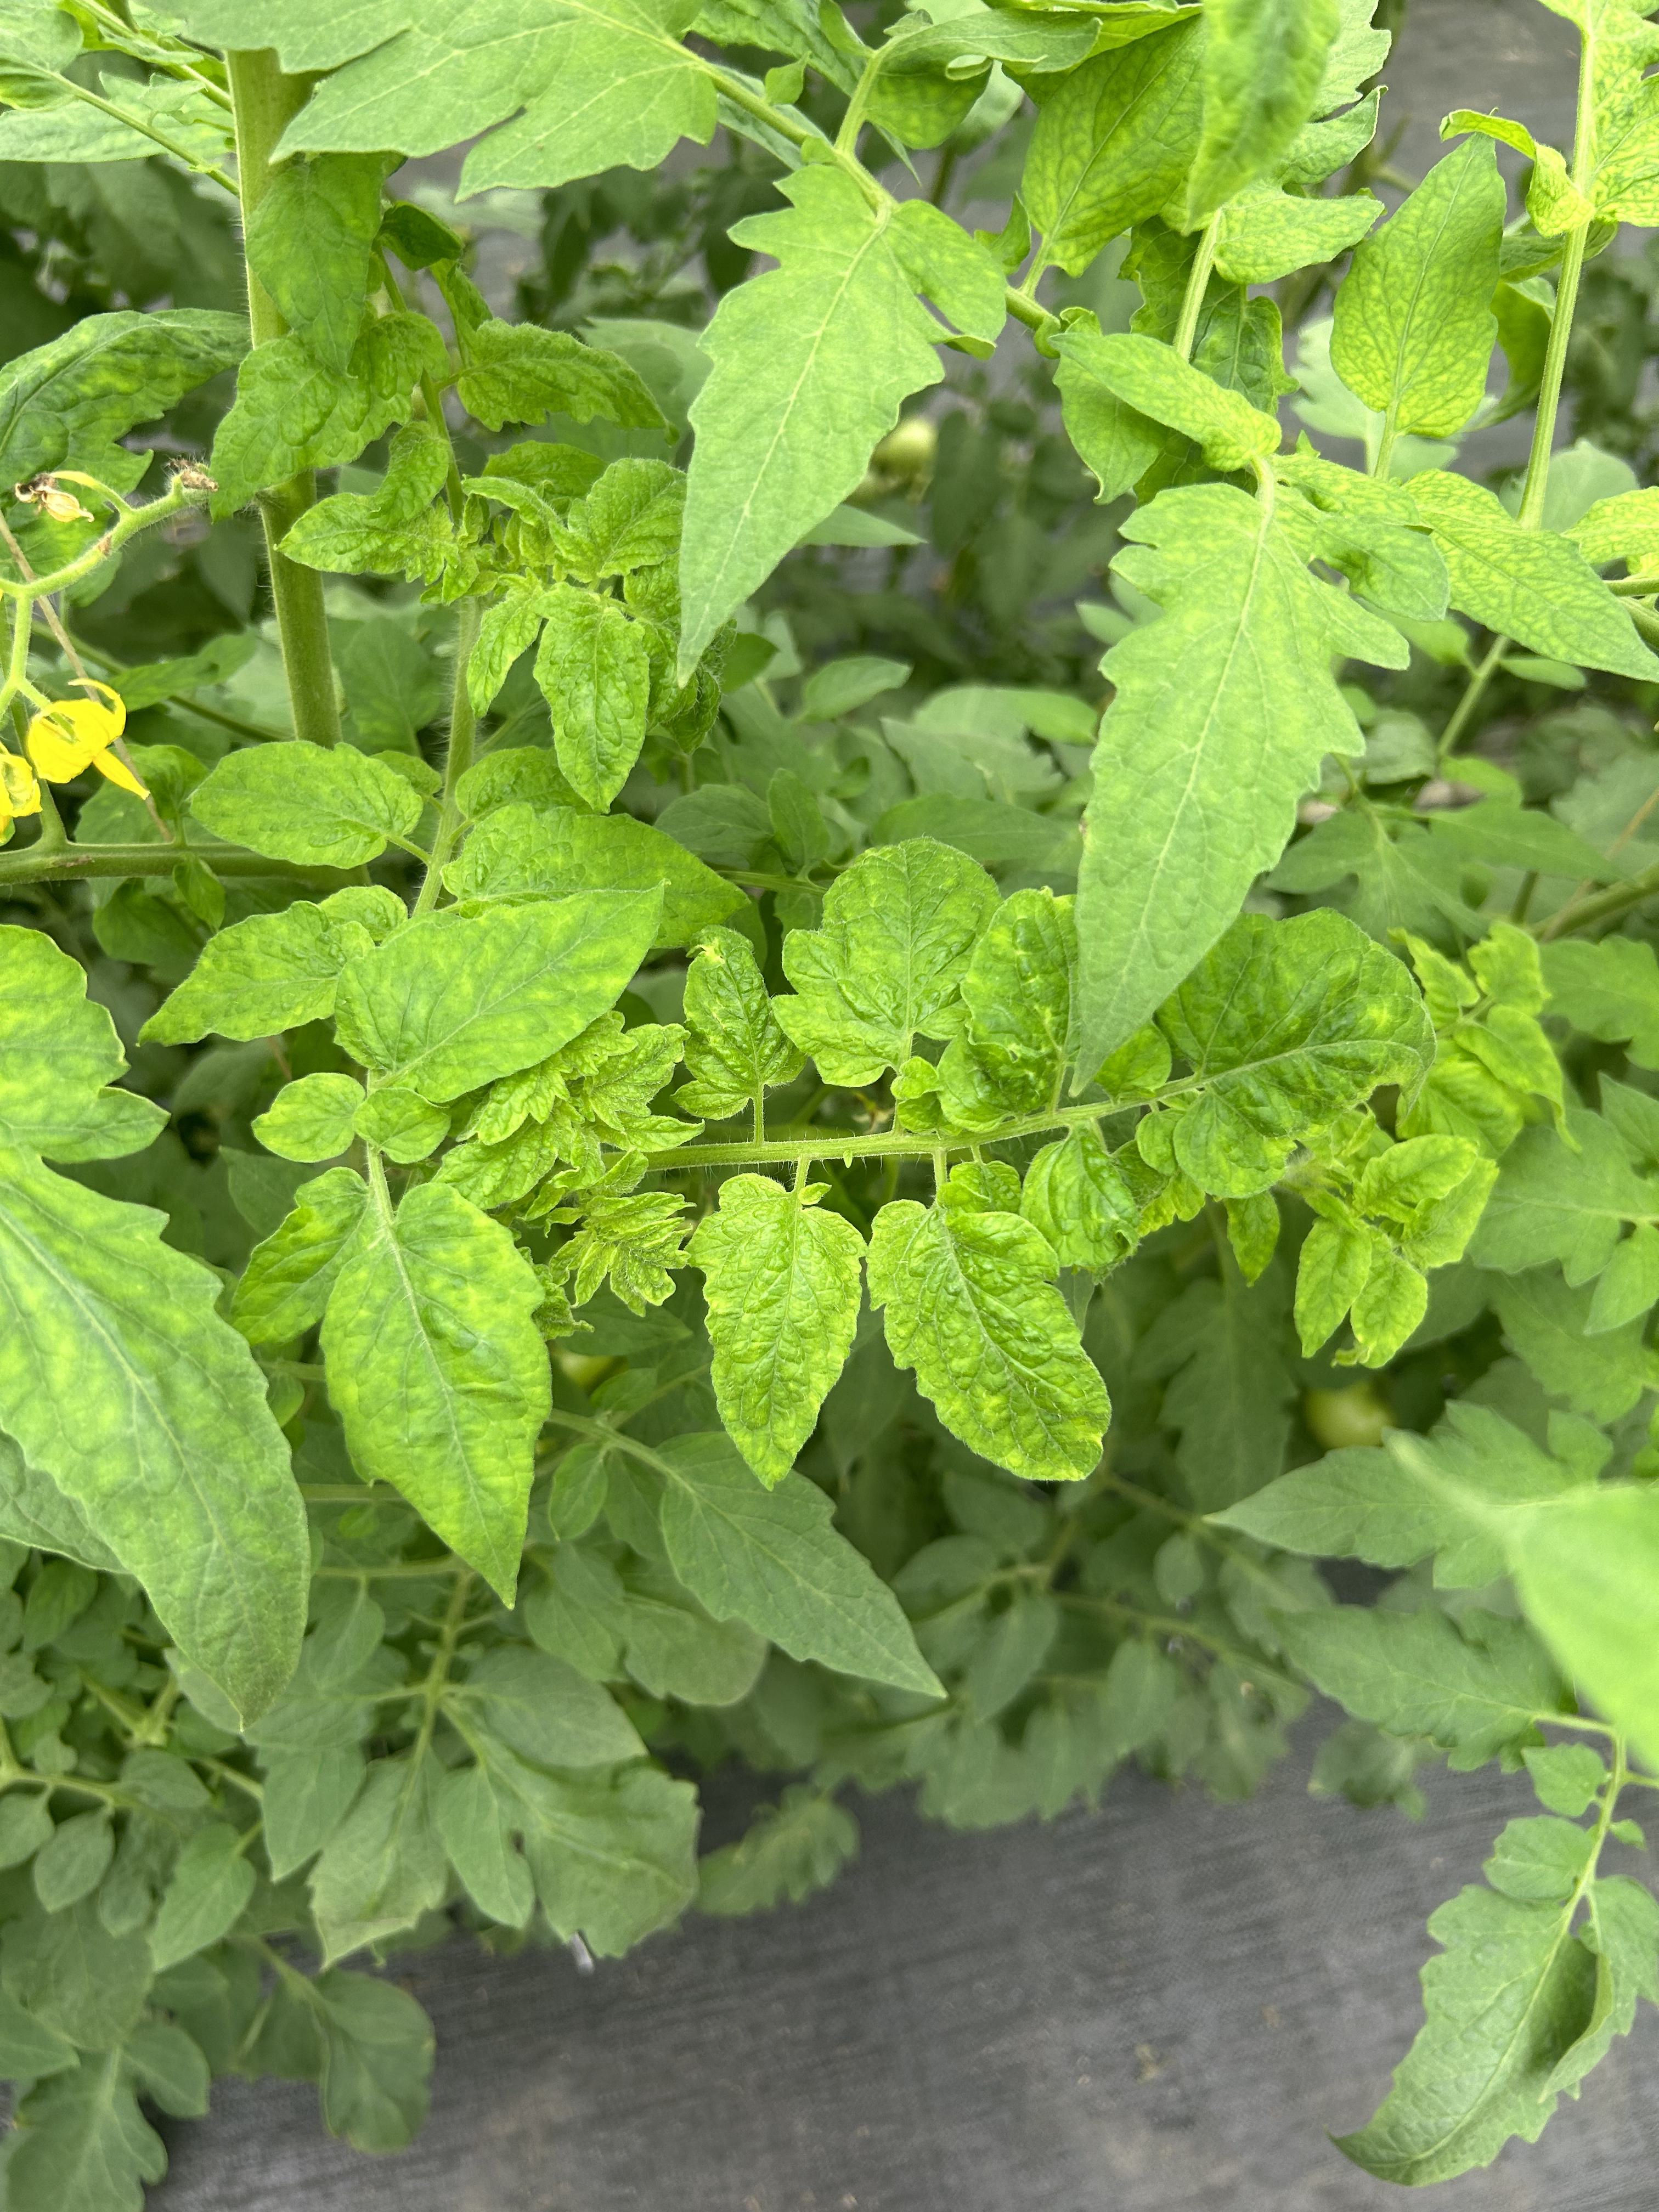
Disease: Viral